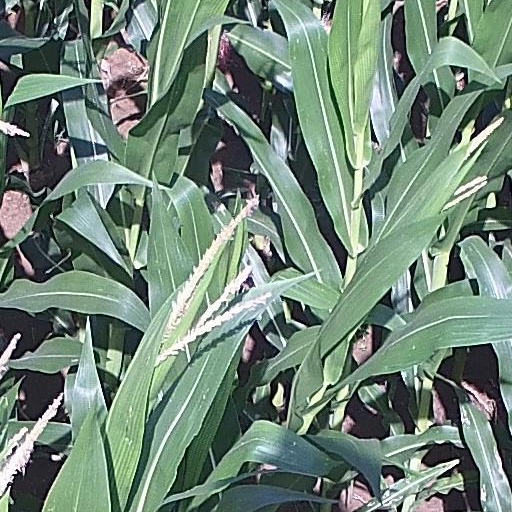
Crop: maize; corn